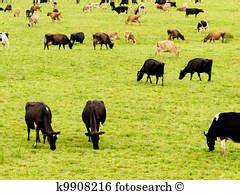
Label: cow